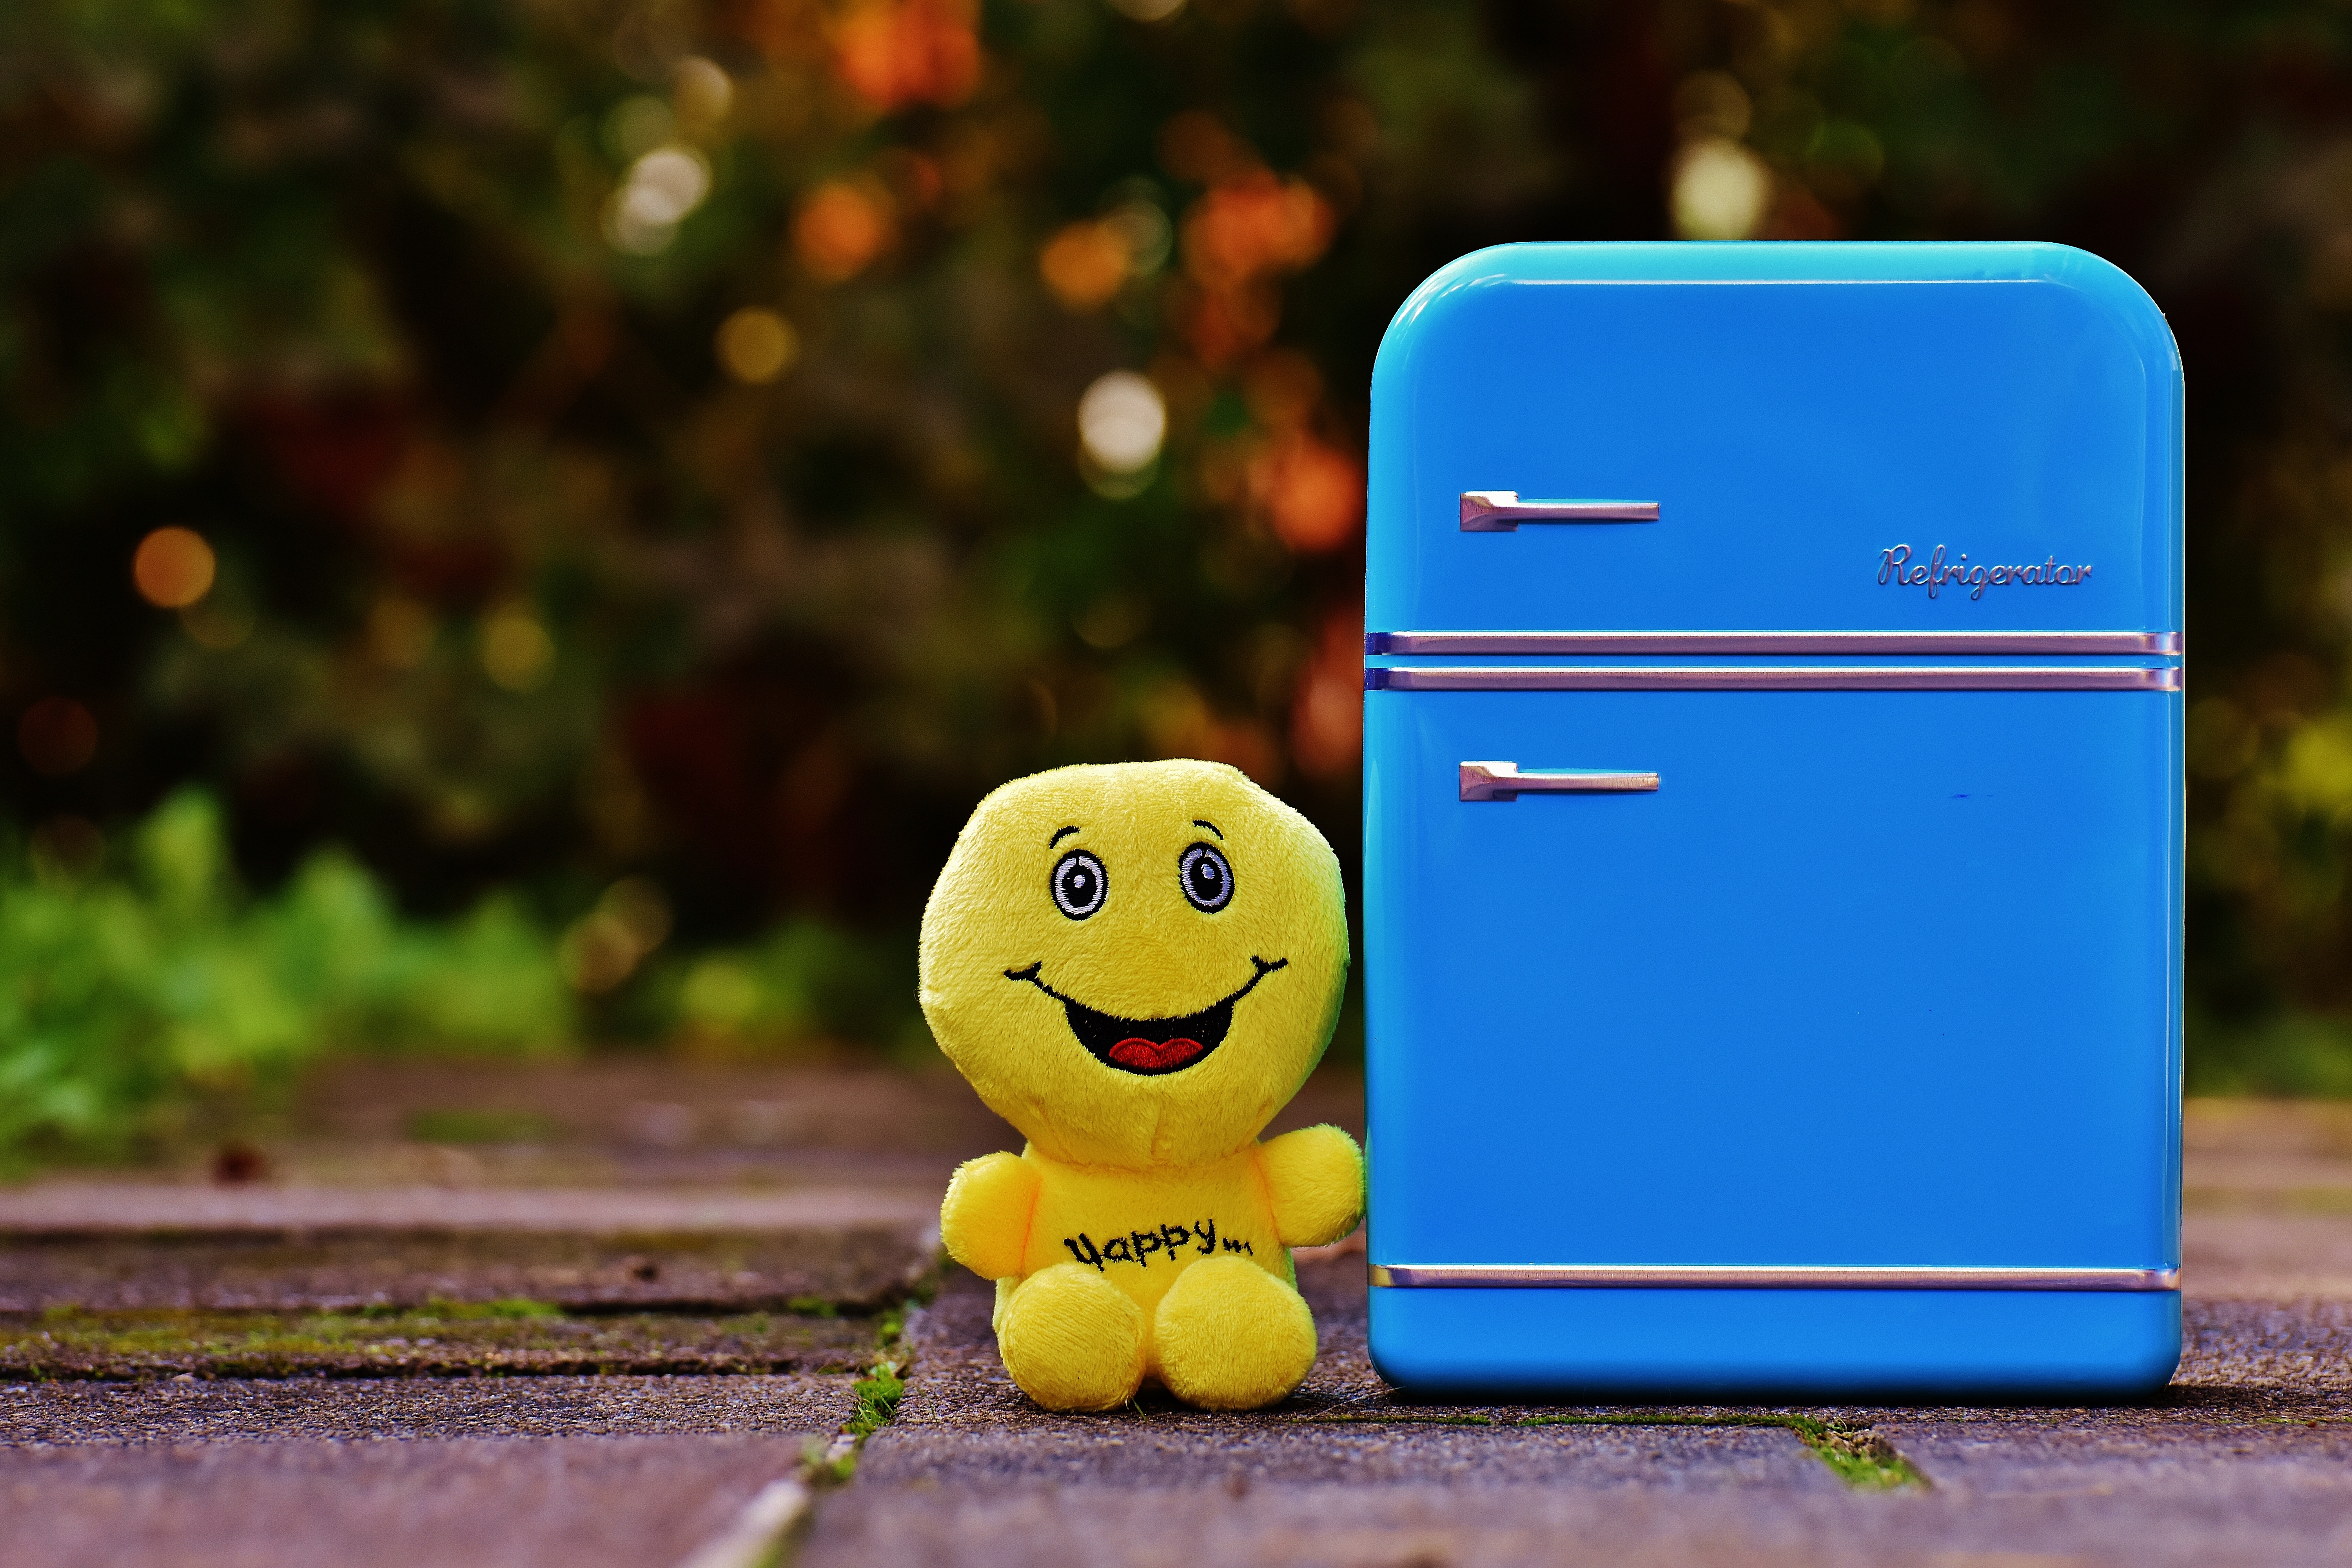
play, sweet, cute, green, color, blue, yellow, cheerful, happy, happiness, courage, funny, joy, plush, emotion, positive, screenshot, smiley, good mood, emoticon, full fridge, keep smiling, joy of life, laughing face